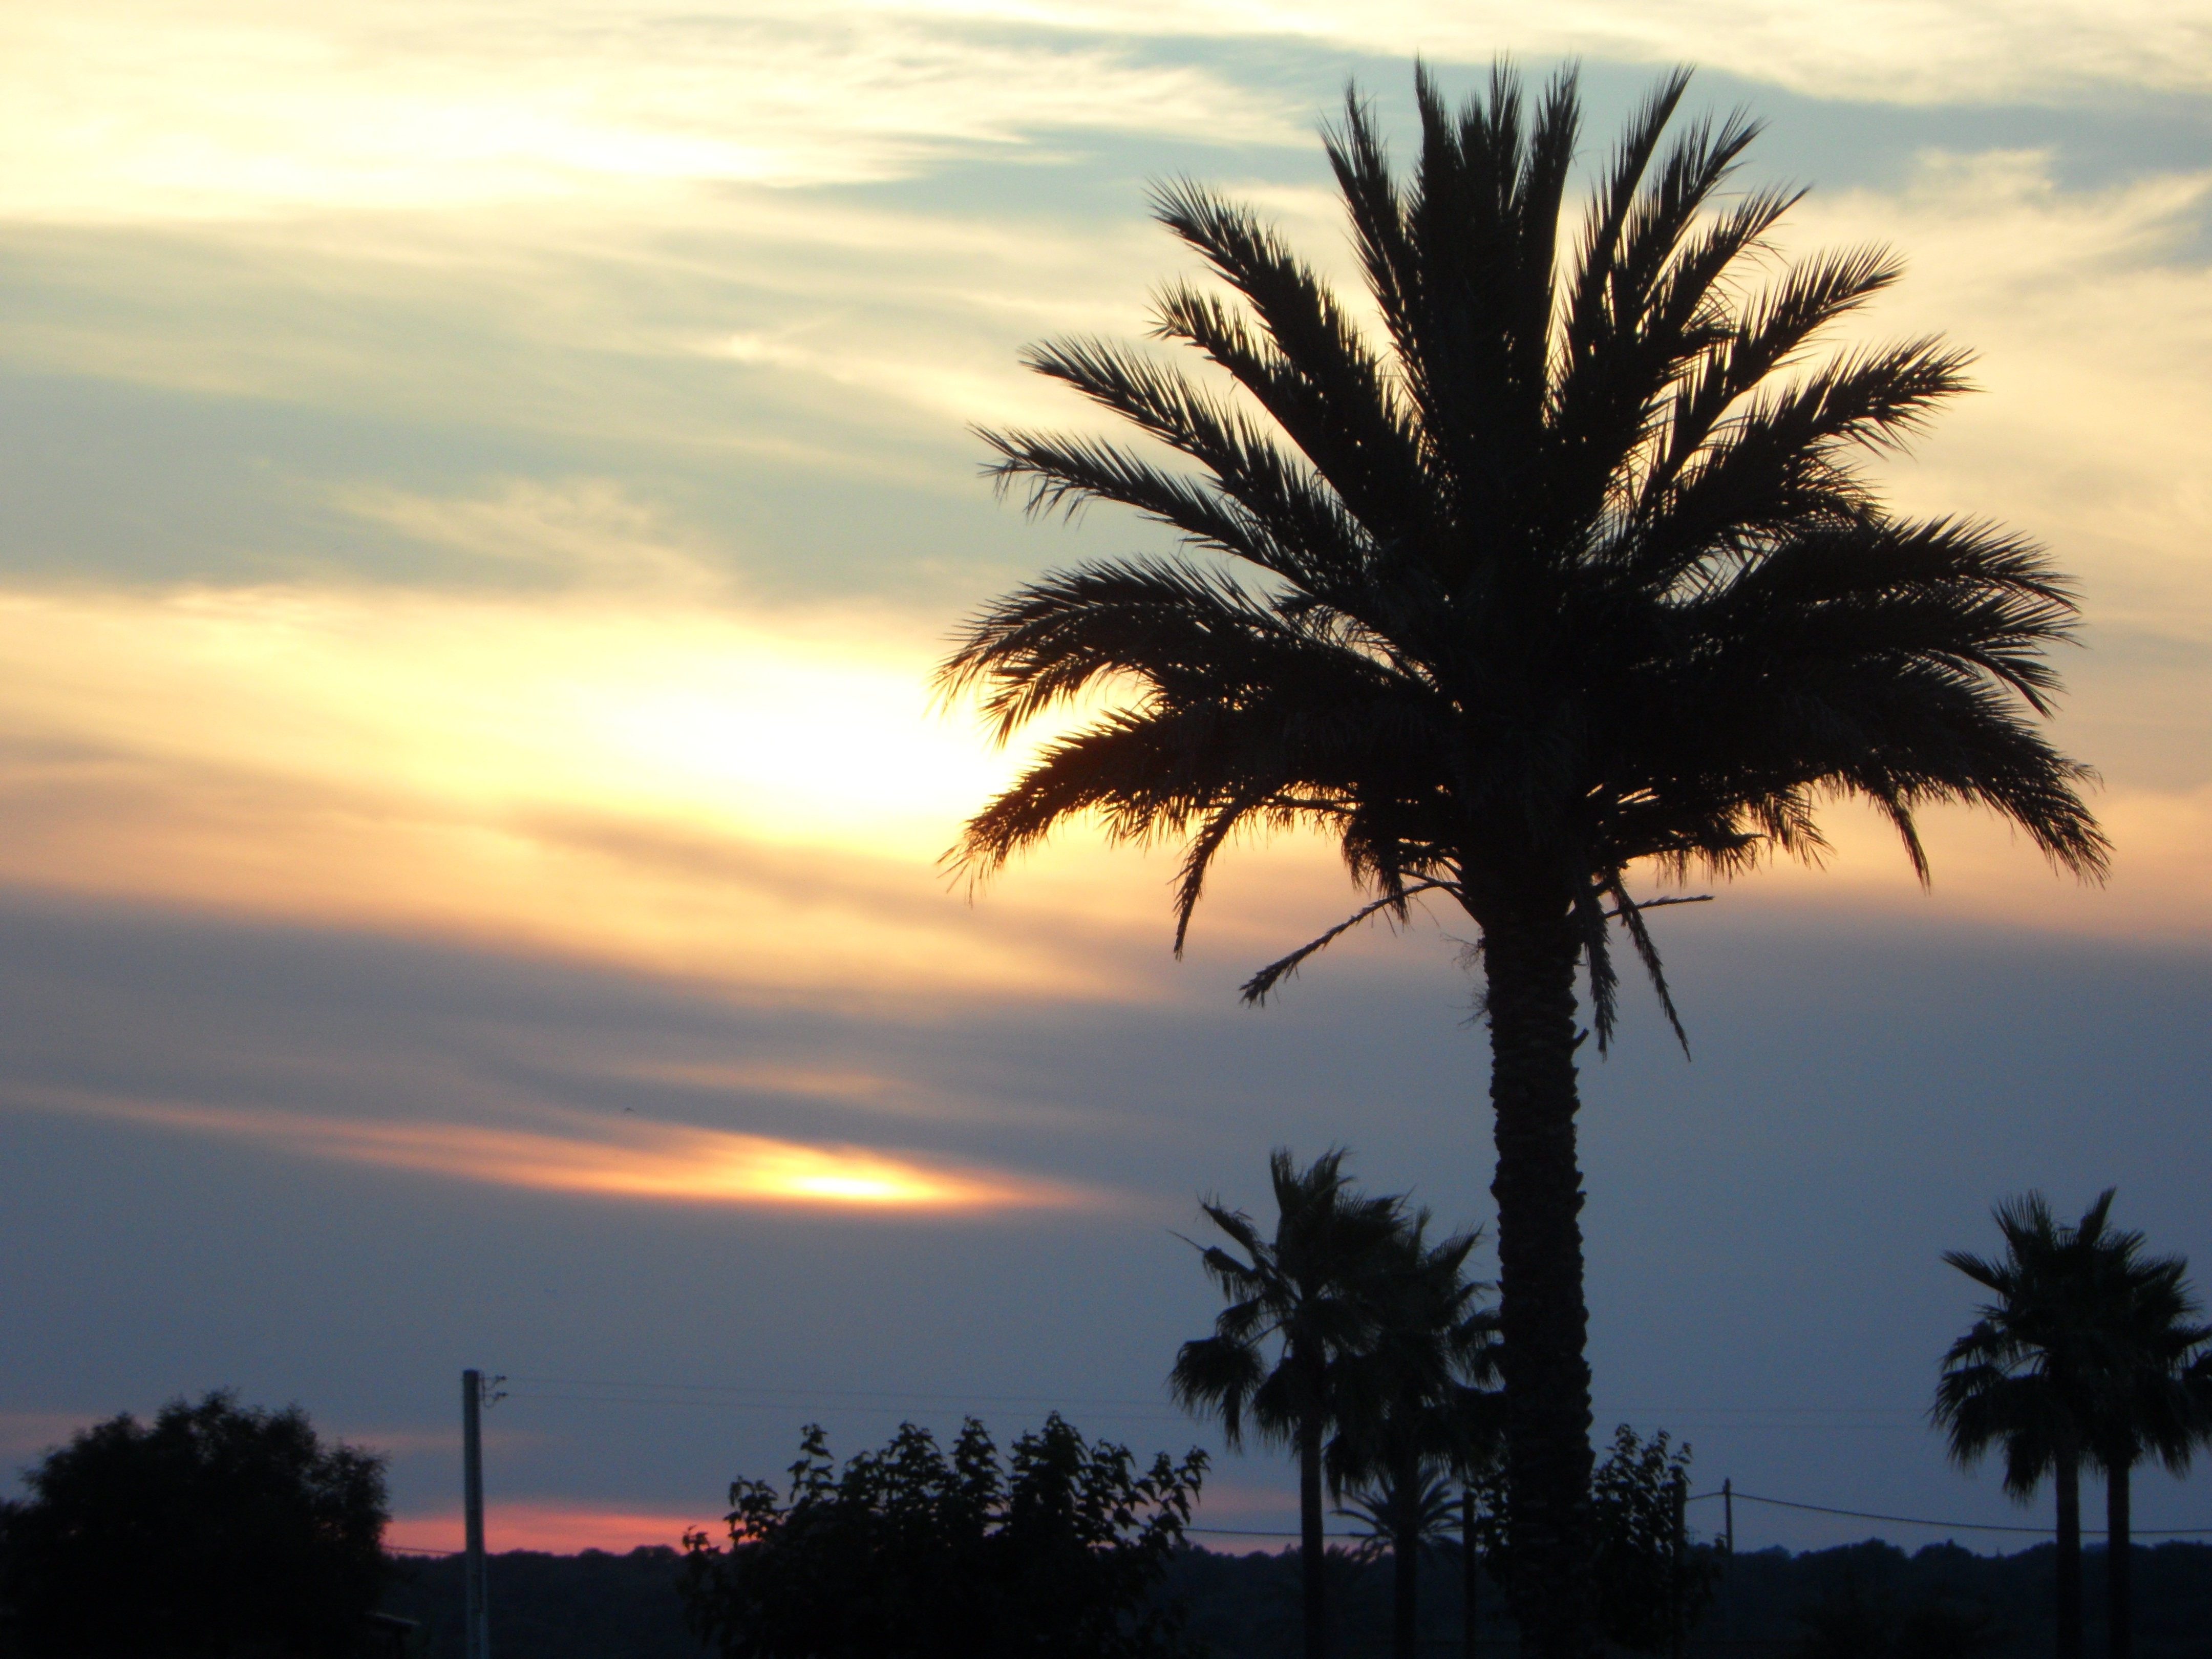
tree, horizon, silhouette, light, cloud, plant, sky, sun, sunrise, sunset, field, sunlight, morning, dawn, dusk, evening, palm, mood, abendstimmung, afterglow, evening sky, back light, setting sun, woody plant, arecales, palm family